Jawan Singh

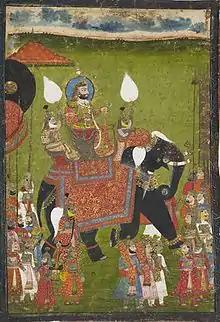
Maharana Jawan Singh on an elephant

Maharana Jawan Singh (2 July 1800 – 30 August 1838) was the Sisodia Rajput ruler (r. 1828–1838) of Princely State of Udaipur. He was the only son of Maharana Bhim Singh to have survived his father.He was also a poet under the pen name of "Brijraj". He adopted his third cousin Kunwar Sardar Singh to succeed him as the next Maharana who was the great grandson of Sangram Singh II through his second son Kunwar Nath Singh of Bagore.